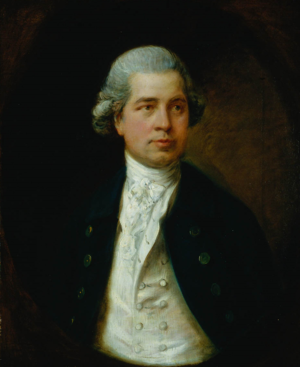
Cette page fournit une liste chronologique de tableaux du peintre anglais Thomas Gainsborough